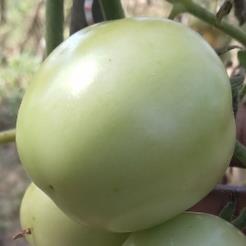
Crop: Tomato
Condition: healthy-fruit